Ivan Blomqvist

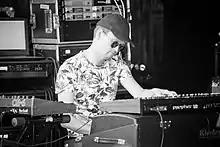
Ivan Blomqvist performing in 2018

Ivan Blomqvist (born 24 June 1986) is a Swedish producer, songwriter and keyboardplayer based in Oslo.